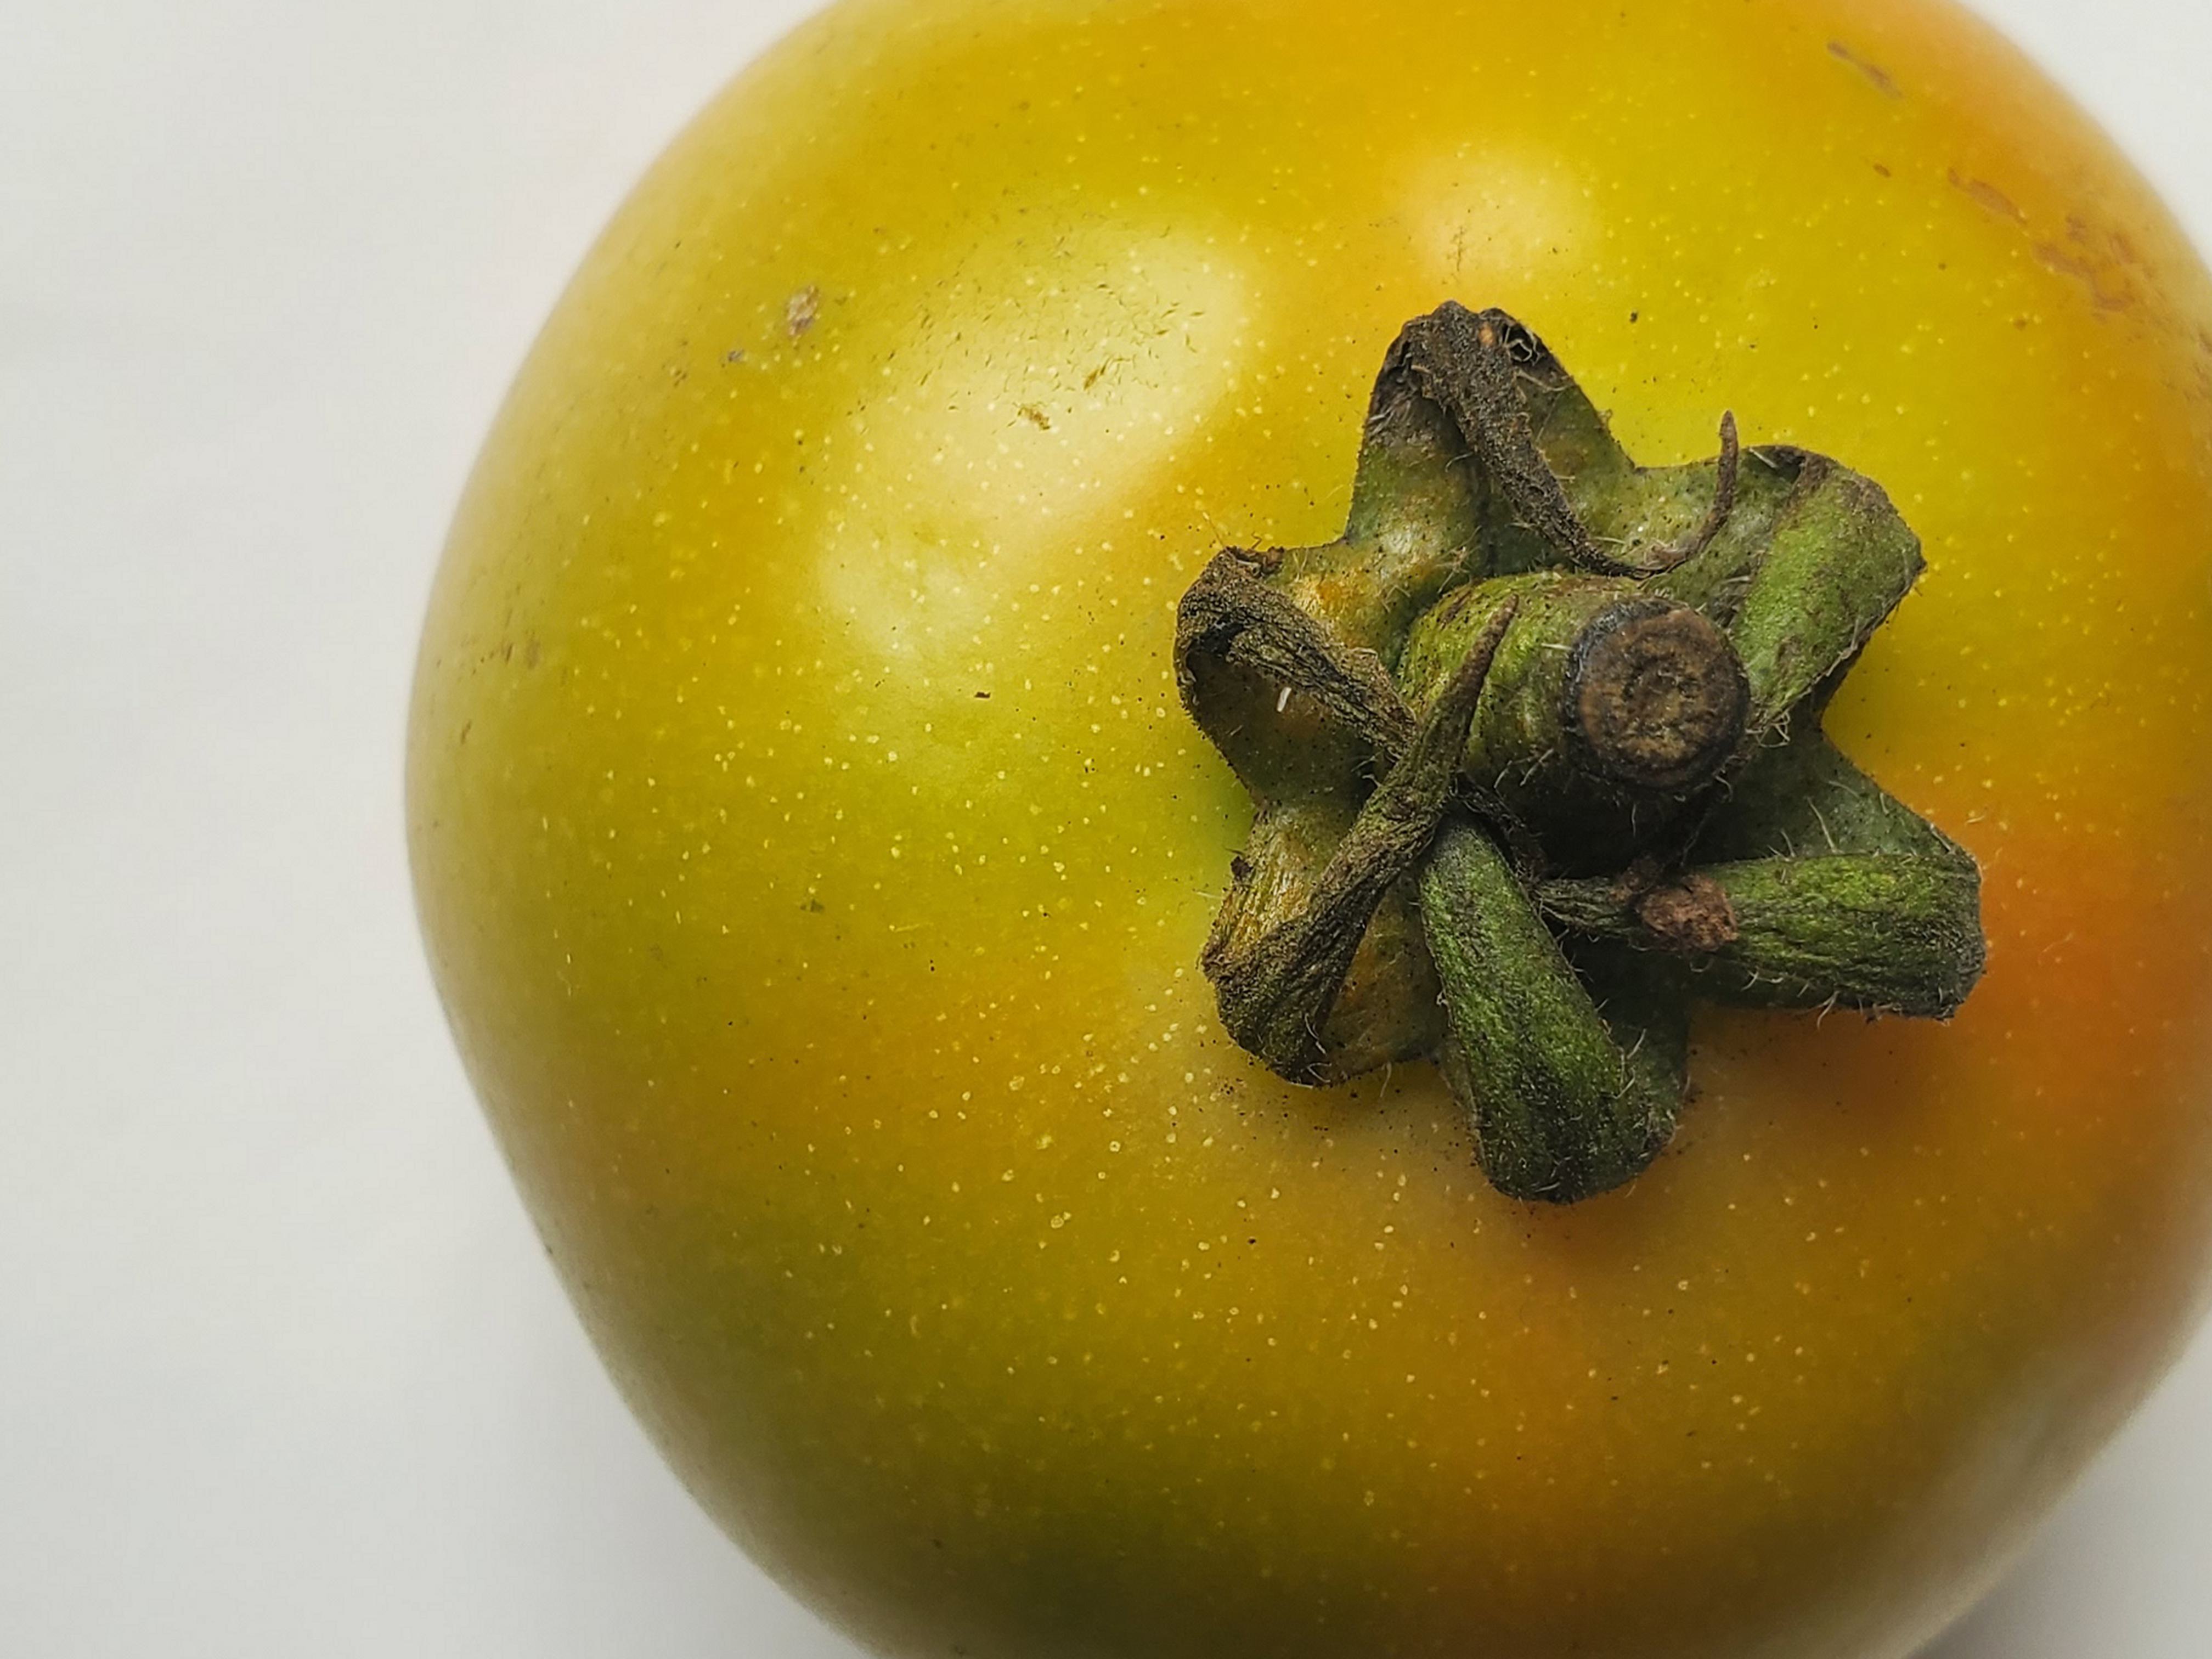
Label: Fresh